Spiritualist Association of Great Britain

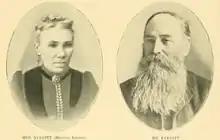
Thomas Everitt (right) was president of the SAGB from 1880 to 1905.

The Spiritualist Association of Great Britain (the SAGB) is a British spiritualist organisation. It was established on 10 July 1872.